Infanta Maria da Assunção of Braganza

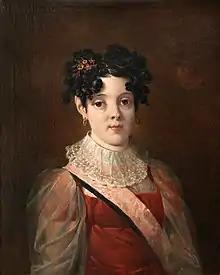
Portrait,

Infanta Maria da Assunção of Braganza; Queluz, 25 June 1805 – Santarém, 7 January 1834) was a Portuguese "infanta" (princess) daughter of King John VI of Portugal and his wife Carlota Joaquina of Borbón.